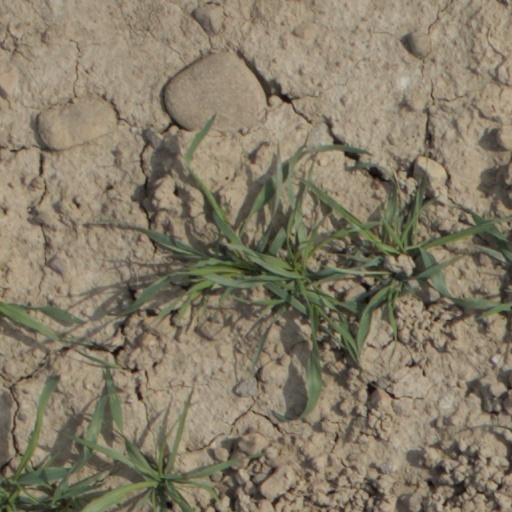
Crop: wheat